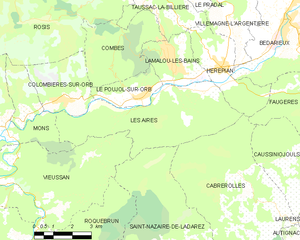
Carte de la commune française de code INSEE 34008 - Les Aires
Les Aires est une commune française située dans le département de l'Hérault en région Occitanie. La commune englobe les lieux-dits de Margal, Cantemerles, Violès, les Abbes et le Moulinas.